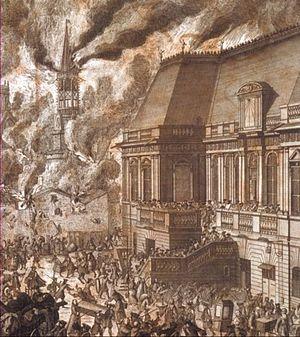
Le palais du parlement de Bretagne durant le grand incendie de Rennes.
L’incendie de Rennes de 1720 est un grand incendie ayant ravagé le centre historique de Rennes du 23 au 29 décembre 1720.
Le palais du Parlement de Bretagne, souvent appelé simplement le Parlement de Bretagne, est un bâtiment d'architecture classique construit au XVIIᵉ siècle, situé à Rennes, en Ille-et-Vilaine, et qui fut le siège du Parlement de Bretagne de sa construction jusqu’à sa dissolution par la Révolution française en février 1790, en dehors de son « exil » à Vannes de 1675 à 1689.